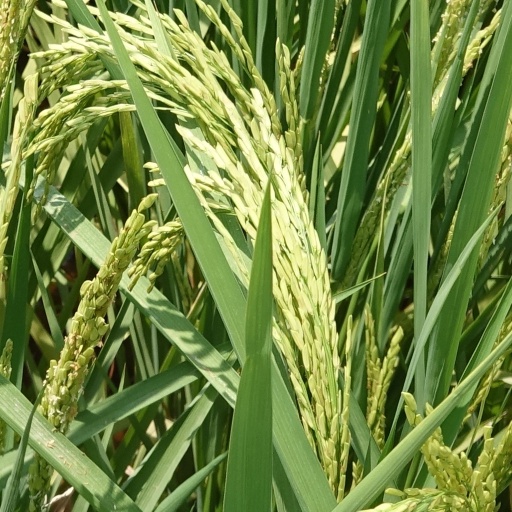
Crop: rice